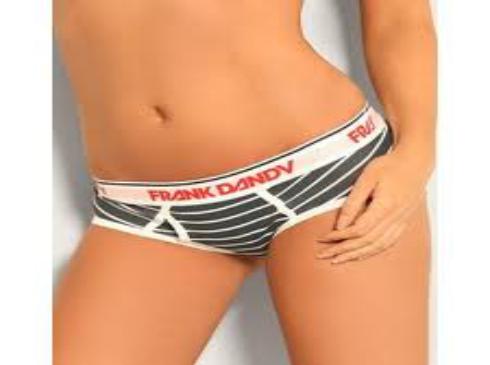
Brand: Frank Dandy
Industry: Clothes